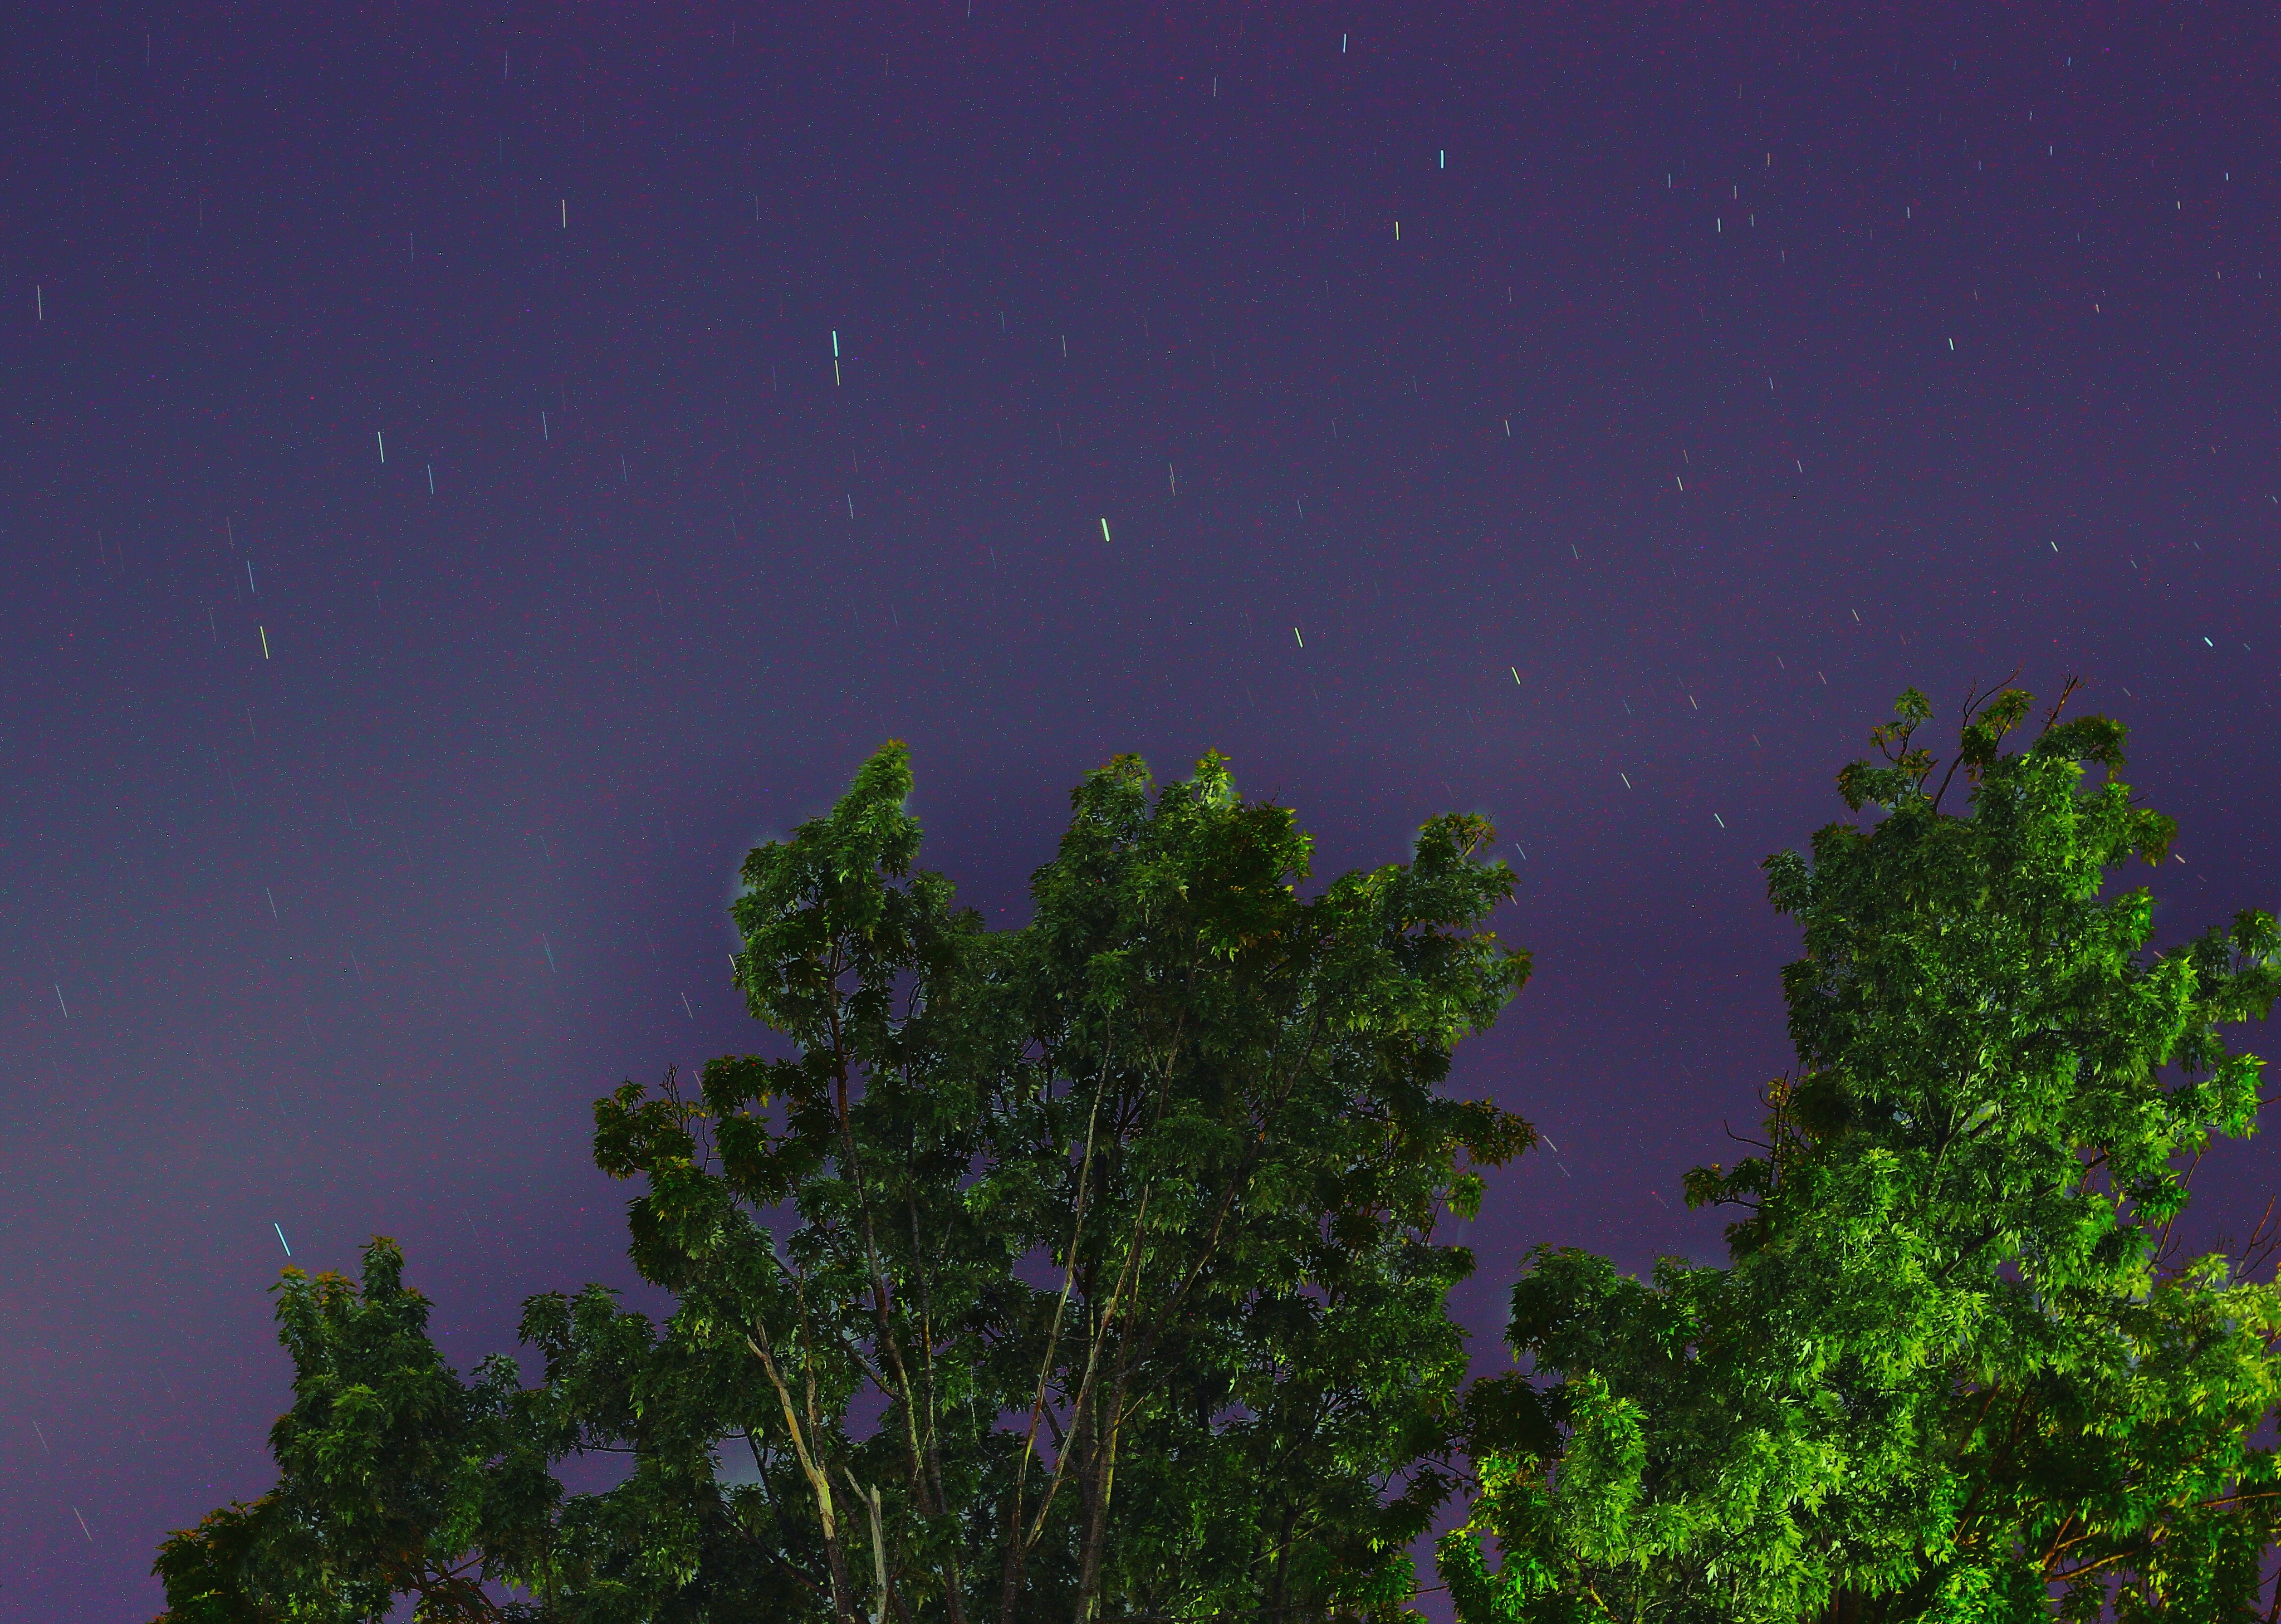
landscape, tree, nature, sky, night, star, atmosphere, heaven, space, peace, blue, galaxy, moon, aurora, universe, bright, starry night, night sky stars, astronomical object